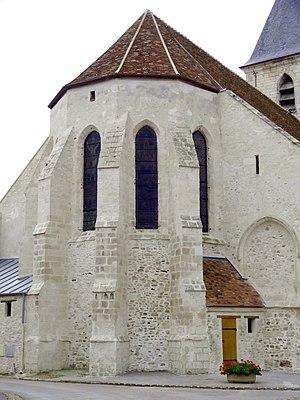
Église Saint-Pierre-et-Saint-Paul de Silly-le-Long - voir titre.
L'église Saint-Pierre-et-Saint-Paul est une église catholique paroissiale située à Silly-le-Long, dans l'Oise, en France. Exceptés son abside de la fin du XIIᵉ siècle et son clocher-porche du second quart du XIIIᵉ siècle, c'est un édifice de style gothique flamboyant achevé au second quart du XVIᵉ siècle. Ses trois vaisseaux communiquent entre eux par des grandes arcades d'une qualité exceptionnelle, qui furent entreprises entre la fin du XIVᵉ et le début XIVᵉ siècle, et constituent l'un des très rares témoignages de l'architecture de cette époque trouble dans le nord de l'Île-de-France. Elles reflètent le passage successif du style rayonnant vers le style flamboyant. Leurs piliers, à mi-chemin entre piliers fasciculés et piliers ondulés, portent des frise d'une iconographie en partie très originale, avec des personnages grotesques, une scène de chasse, des moutons et des poissons, mais aussi des pampres souvent mises à l'honneur par la suite. Le bas-côté nord est en partie contemporain des grandes arcades, mais les voûtes de la nef et des bas-côtés, et sans doute toute l'élévation méridionale, ne datent que de la période flamboyante finissante.